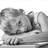
Emotion: neutral